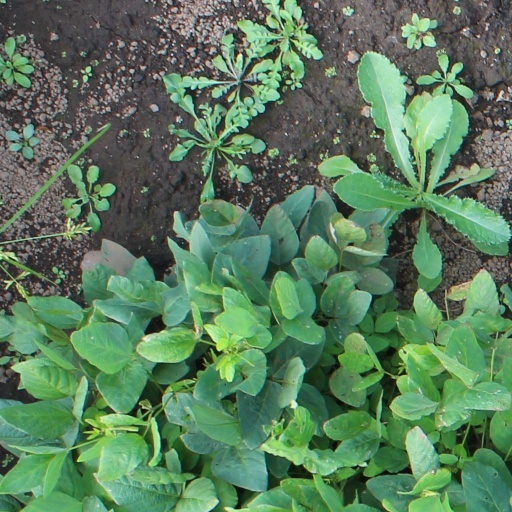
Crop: soybean